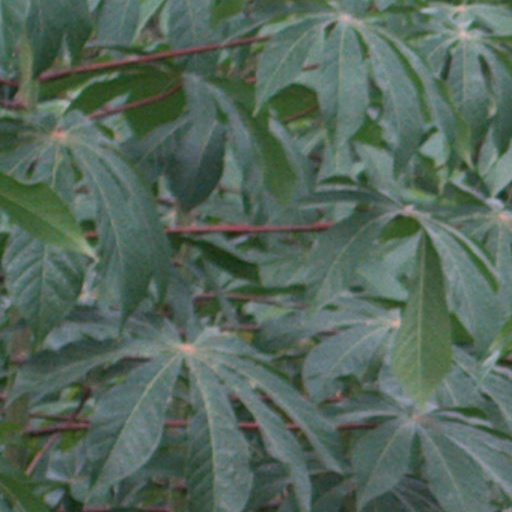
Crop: cassava